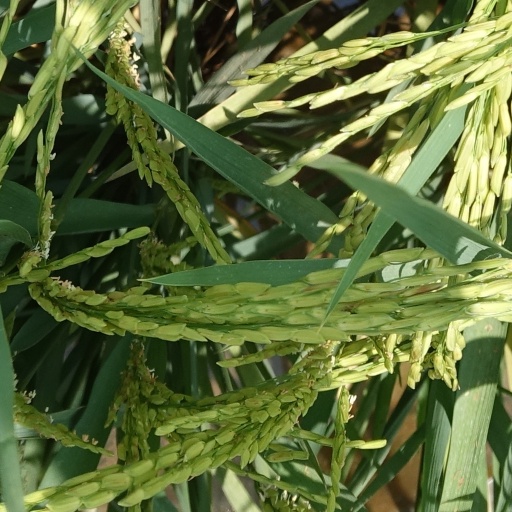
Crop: rice